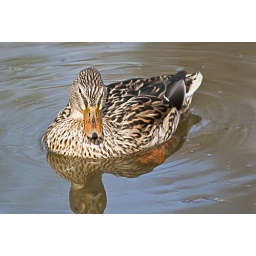
A mallard duck swimming in the lake at Virginia Water, Surrey, UK.